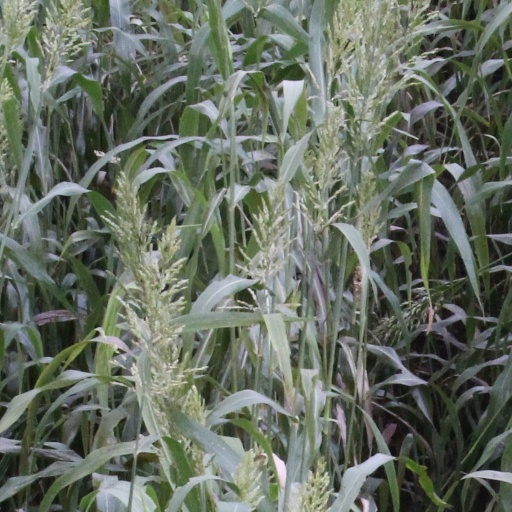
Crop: sorghum